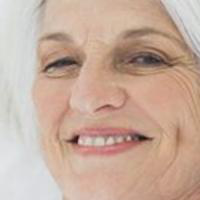
Age group: age 66-80